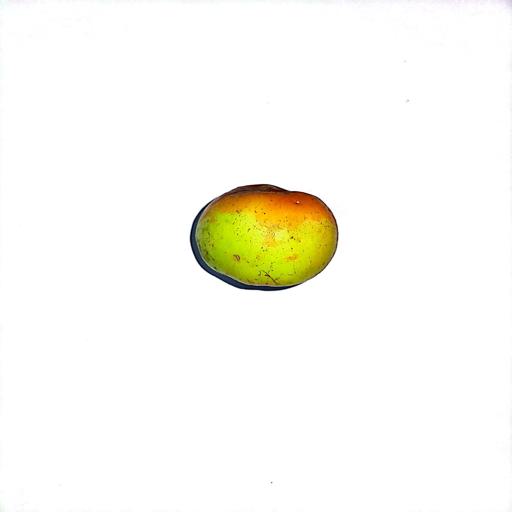
Label: healthy